Galataport

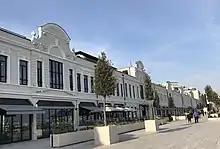
The restored Paket Postanesi (Parcel Post Office) building is now a symbol of Galataport

The shore area connecting the main part of the cruise terminal to the Karaköy ferry terminal and the Galata Bridge has also been redeveloped as part of the Galataport project.